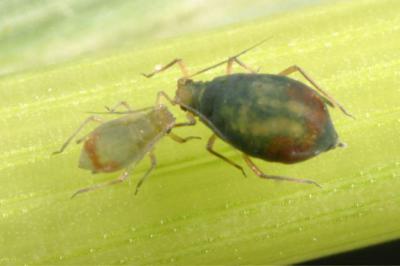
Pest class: bird_cherry_oat_aphid